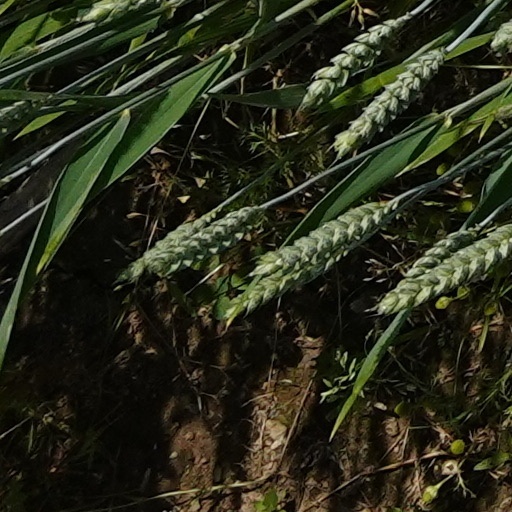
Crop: wheat